Evan Williams (Internet entrepreneur)

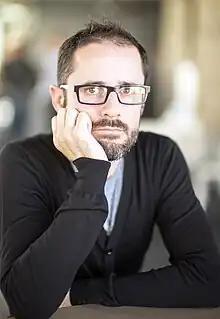
Williams in 2014

Evan Clark Williams (born March 31, 1972) is an American Internet entrepreneur. He is a co-founder of Twitter, and was its CEO from 2008 to 2010, and a member of its board from 2007 to 2019. He founded Blogger and Medium. In 2014, he co-founded the venture capital firm Obvious Ventures. As of May 2025, his net worth is estimated at US$2 billion, according to "Forbes".